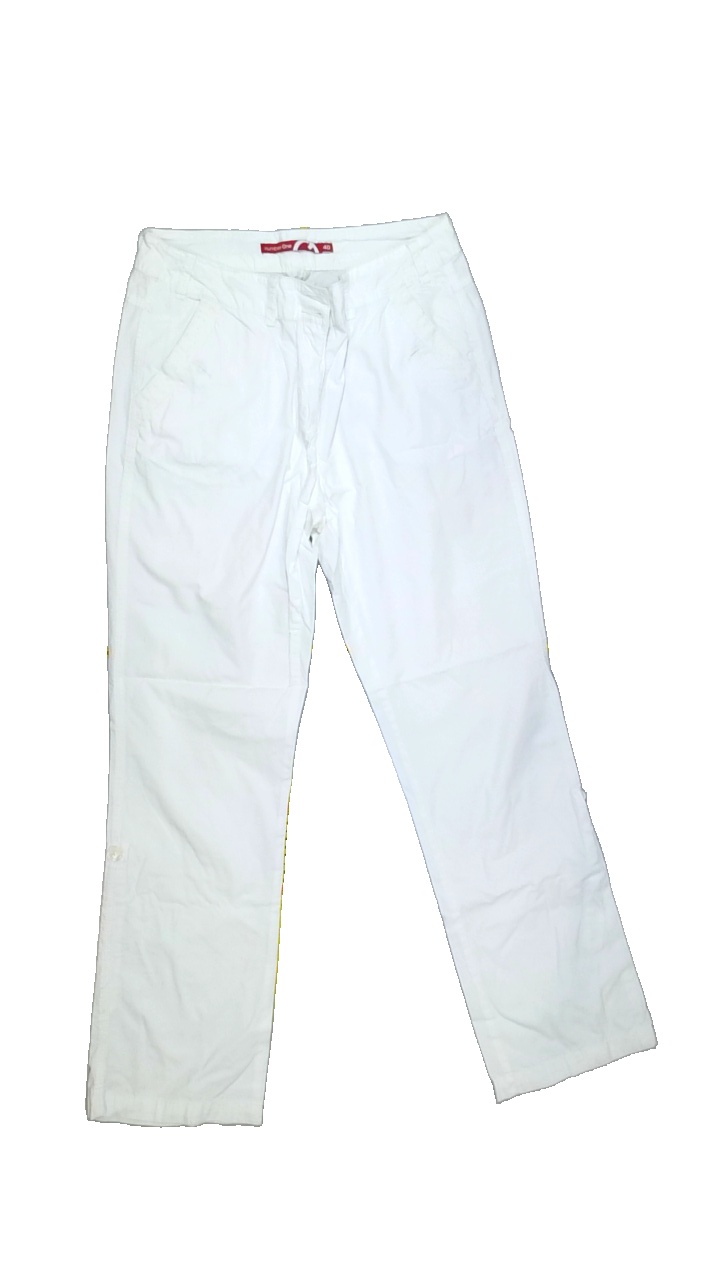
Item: Trousers (Ladies)
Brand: Number One
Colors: White
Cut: Regular
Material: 100% cotton
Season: Summer
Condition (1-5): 3
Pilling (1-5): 2
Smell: Minor
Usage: Recycle
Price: <50